Minnesota

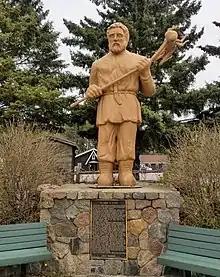
Sculpture of St. Urho in Menahga, Minnesota, in 2020

Minnesota's earliest industries were fur trading and agriculture. Minneapolis grew around the flour mills powered by St. Anthony Falls. Although less than 1% of the population is now employed in the agricultural sector, it remains a major part of the state's economy, ranking sixth in the nation in the value of products sold. The state is the nation's largest producer of sugar beets, sweet corn, peas for processing, and farm-raised turkeys. Minnesota is also a large producer of corn and soybeans, and has the most food cooperatives per capita in the United States. Forestry remains strong, including logging, pulpwood processing and paper production, and forest products manufacturing. Minnesota was famous for its soft-ore mines, which produced a significant portion of the world's iron ore for more than a century. Although the high-grade ore is now depleted, taconite mining continues, using processes developed locally to save the industry. In 2016 the state produced 60% of the country's usable iron ore. The mining boom created the port of Duluth, which continues to be important for shipping ore, coal, and agricultural products. The manufacturing sector now includes technology and biomedical firms, in addition to the older food processors and heavy industry. The nation's first indoor shopping mall was Edina's Southdale Center, and its largest is Bloomington's Mall of America. Minnesota is one of 45 U.S. states with its own lottery; its games include multi-jurisdiction draws and in-house draws.